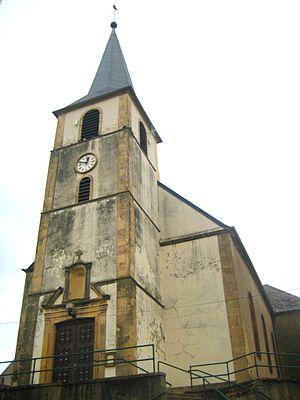
Eglise paroissiale Sainte-Marguerite Oudrenne